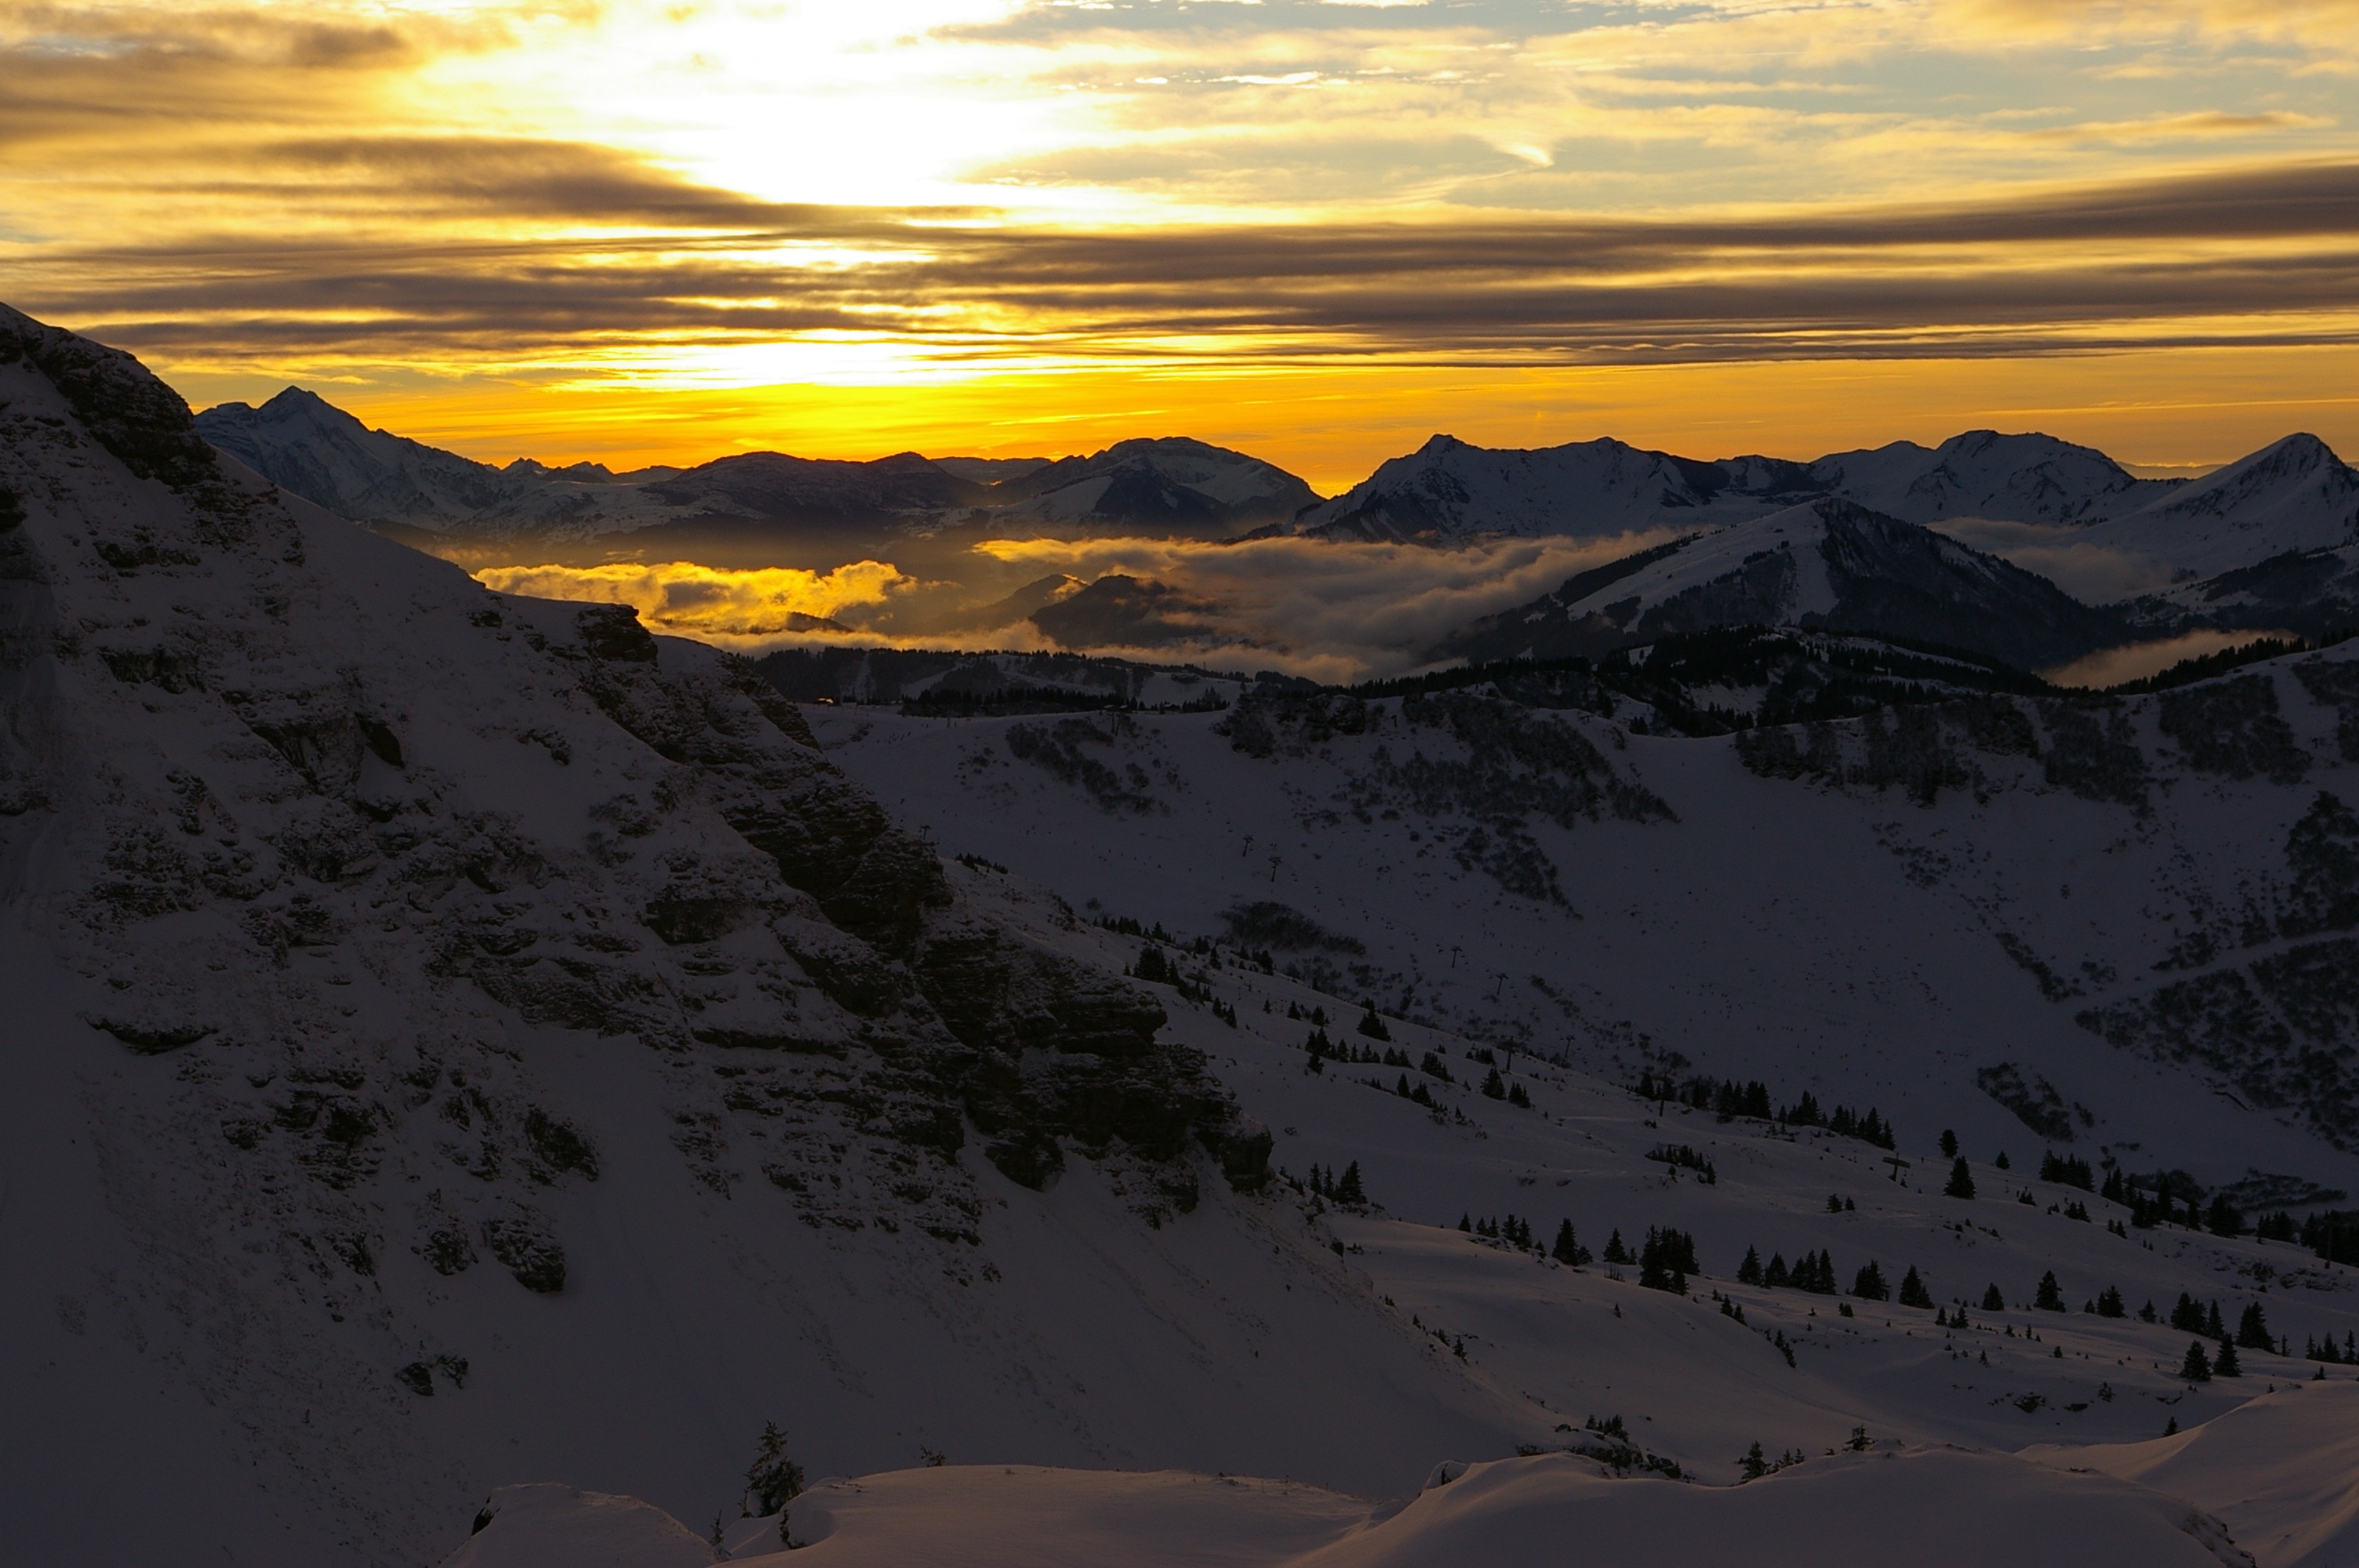
landscape, mountain, snow, winter, cloud, sky, sun, sunrise, sunset, morning, dawn, valley, mountain range, dusk, weather, winter landscape, plateau, landform, mountainous landforms